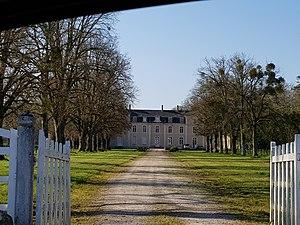
Le château d'Eporcé.
La Quinte est une commune française, située dans le département de la Sarthe en région Pays de la Loire, peuplée de 777 habitants.
Cet article recense les monuments historiques de l'arrondissement de Mamers, dans le département de la Sarthe, en France.
Le château d'Eporcé est situé sur la commune de La Quinte, dans le département de la Sarthe.